The Beekeeper (album)

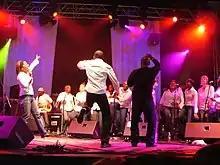
The London Community Gospel Choir are featured prominently on tracks such as "Sweet the Sting" and "Witness".

The opening track, "Parasol", takes inspiration from Georges Seurat's "Seated Woman with a Parasol (Study for "La Grande Jatte")". The song depicts a woman who is exiting a relationship with a controlling partner. She now has to confront herself and her experience to be able to recover from said relationship. "Sweet the Sting" is a primary example of the album's soul influence, enhanced by the prominent vocals of the London Community Gospel Choir and Amos' Hammond B-3 organ. Stevie Wonder's "Pastime Paradise" was a significant influence on the track. "The Power of Orange Knickers" features vocals from Irish singer-songwriter Damien Rice. The track was written as a response to frequent use of the word "terrorist" (particularly after the September 11 attacks) and to those who twist the term for their own personal or political gain. Amos wrote the lyrics with the intention of "undressing" the word and finding a more basic and universal definition for it.